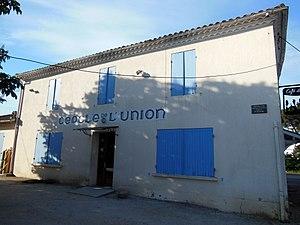
Cercle de l'Union de Pissos (Landes, France), un des cercles de Gascogne (façade)
Pissos est une commune du Sud-Ouest de la France, située dans le département des Landes.
Les cercles de Gascogne sont des cafés associatifs des départements français de la Gironde et des Landes.